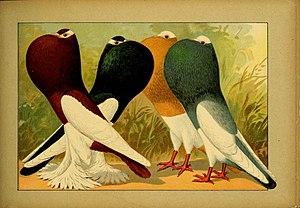
Le boulant pie est une race de pigeon domestique appartenant au groupe des boulants, pigeons ayant la particularité d'être sélectionnés en fonction de la grosseur de leur goitre lorsqu'il est gonflé. Il est classé dans le sous-groupe des grands boulants à pattes moyennes.